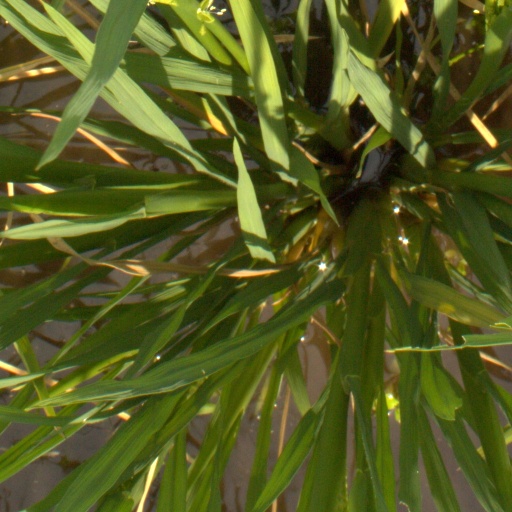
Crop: rice